EDF Energy

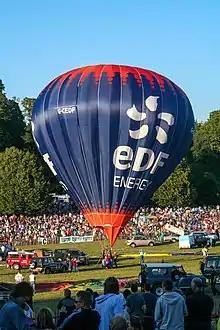
EDF-sponsored balloon

EDF Energy Customers (trading as EDF) is wholly owned by the French state-owned EDF and was formed in January 2002, following the acquisition and mergers of Seeboard plc (formerly the South Eastern Electricity Board), London Electricity plc (formerly the London Electricity Board or LEB), SWEB Energy plc (formerly the South Western Electricity Board), Virgin Energy, two coal fired power stations and a combined cycle gas turbine power station. The new group was initially led by MD John Kinsey and Marketing and Sales Director Gary Tubb, both from Virgin Energy.